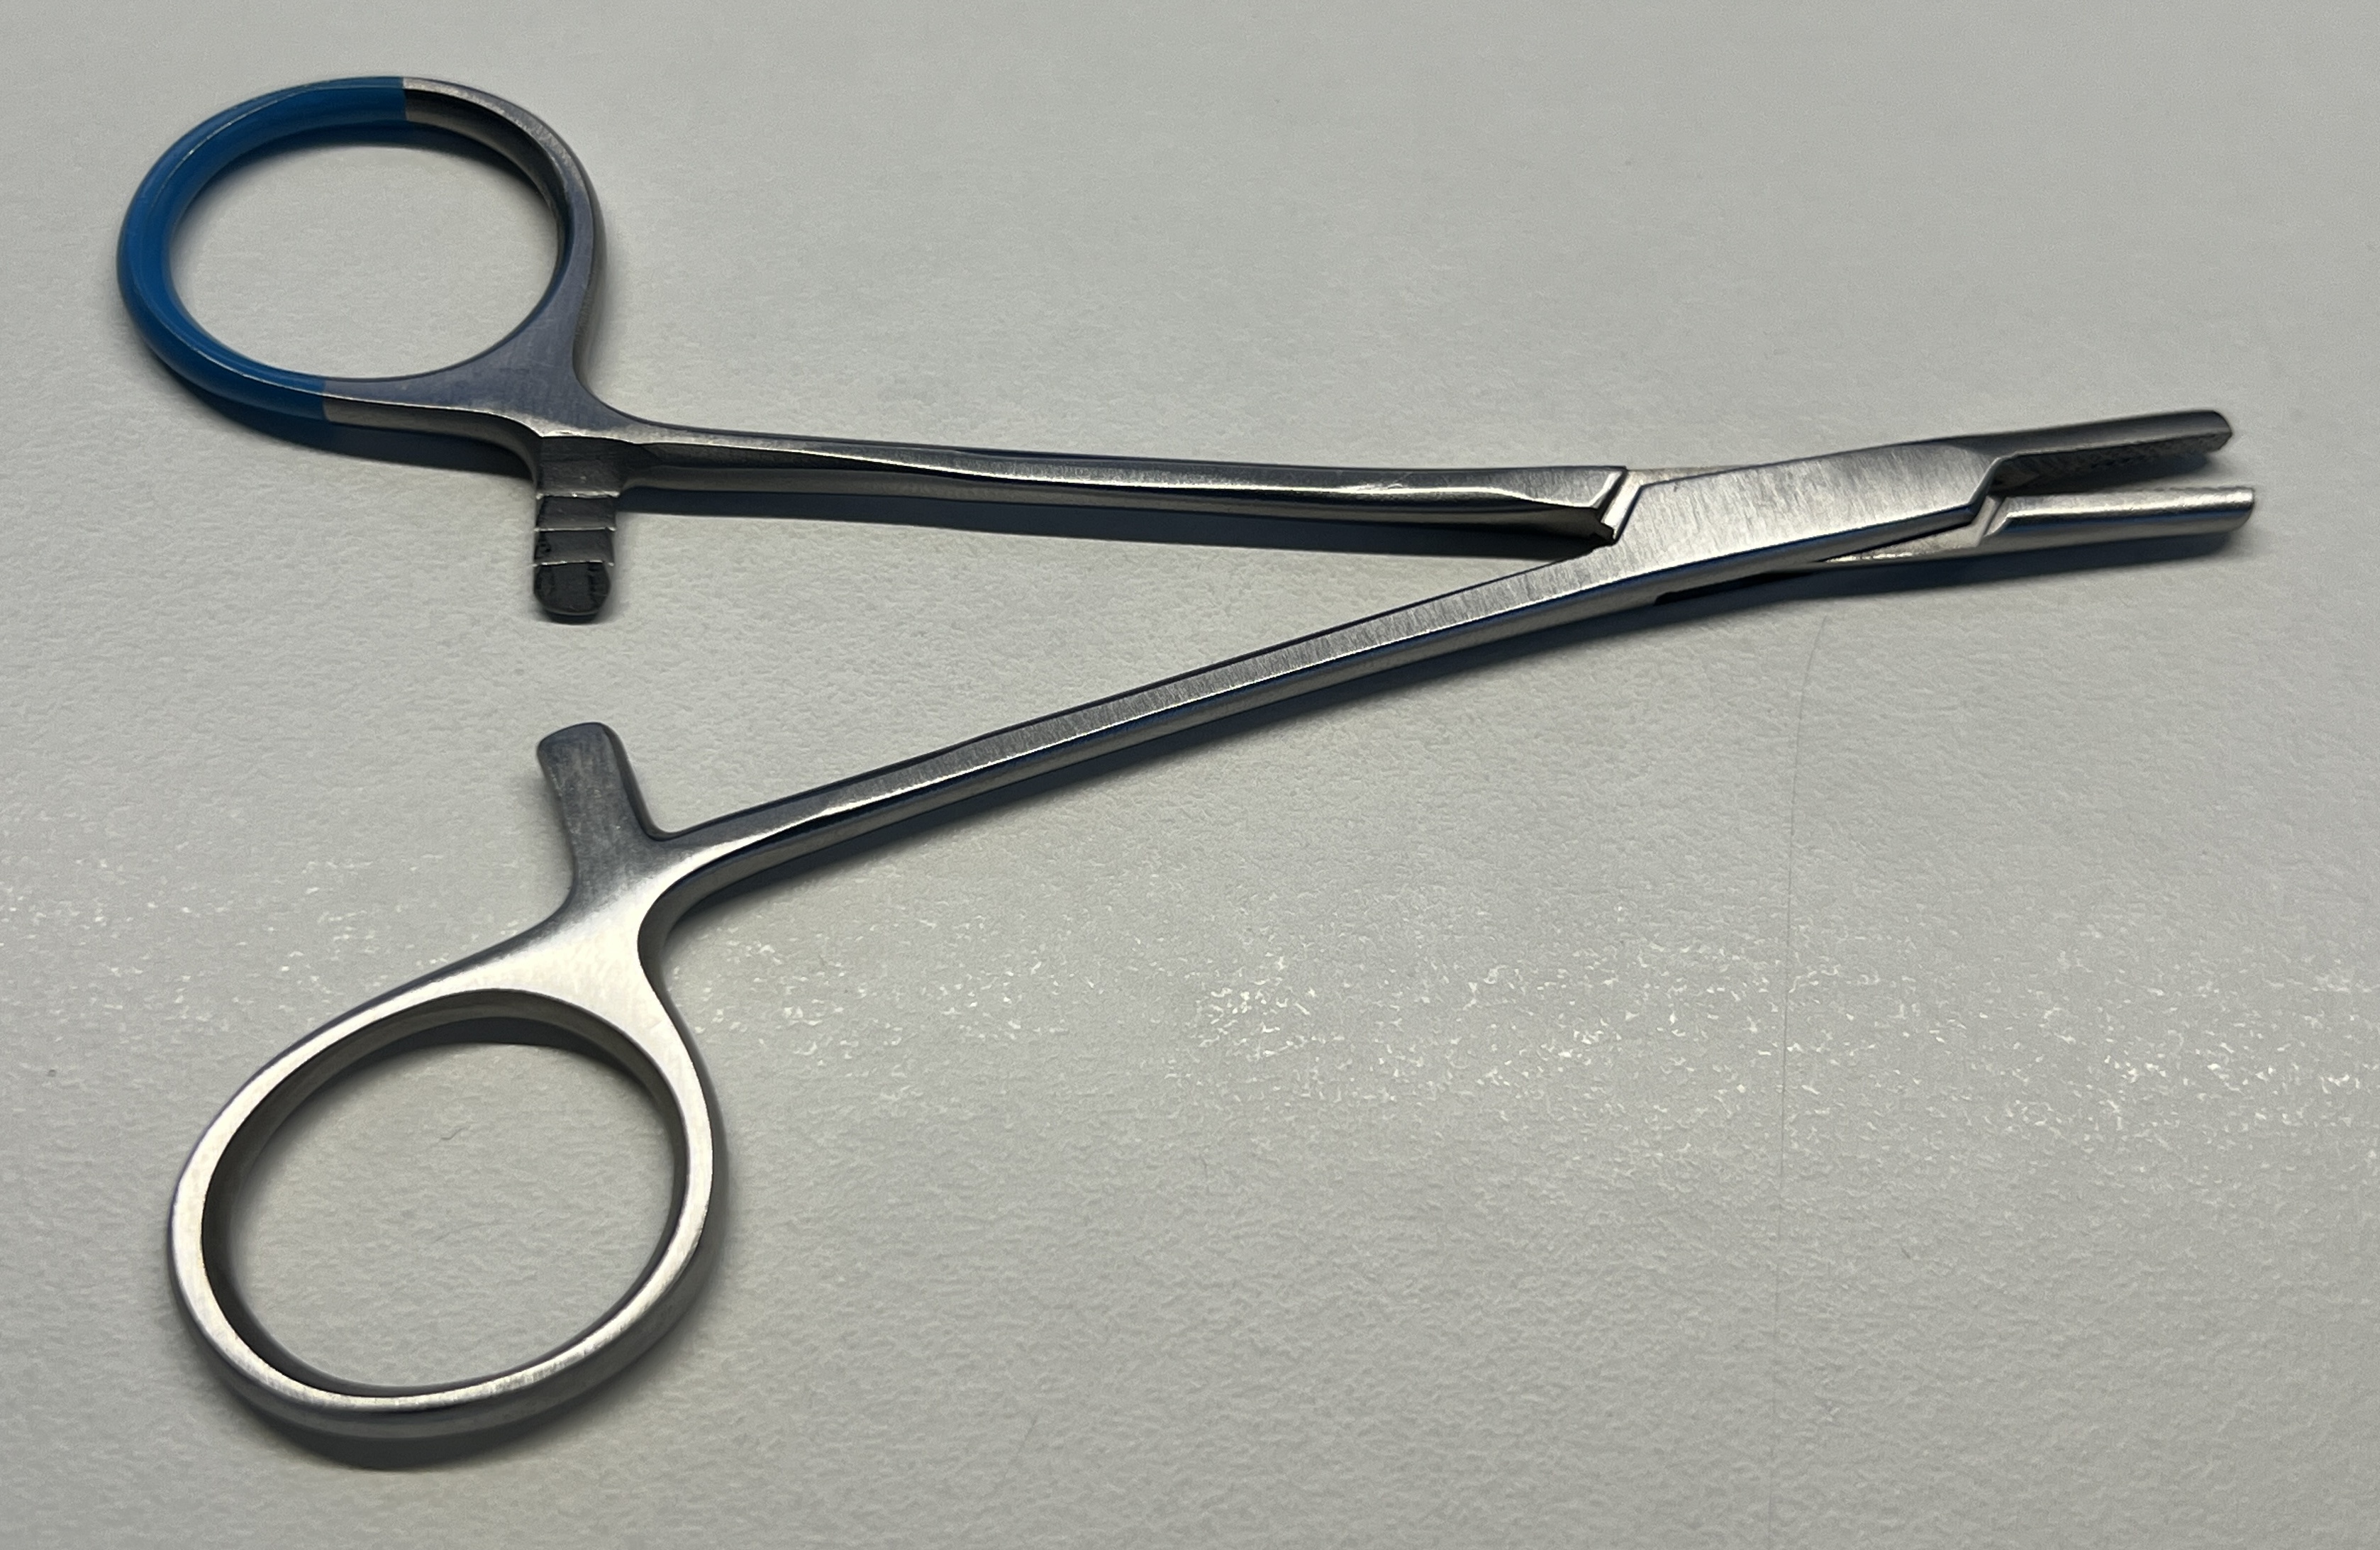
Hinged instrument state: open